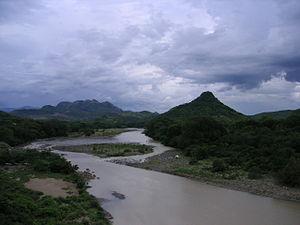
La frontière entre le Honduras et le Salvador est une frontière longue de 256 km délimitée par le Río Goascorán.
La Rivière Goascorán ou Río Goascorán est une rivière dans le Honduras et le Salvador qui divise les deux pays.